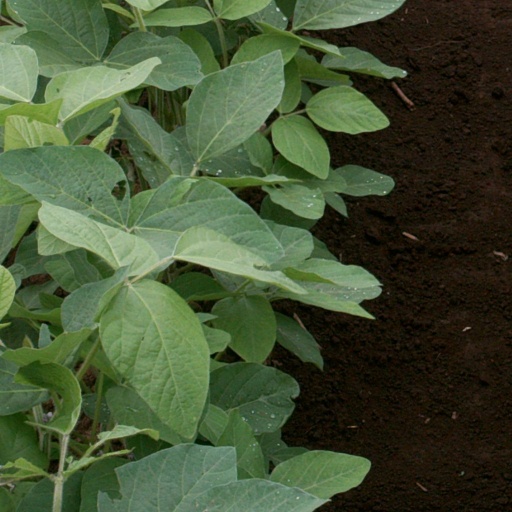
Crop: soybean